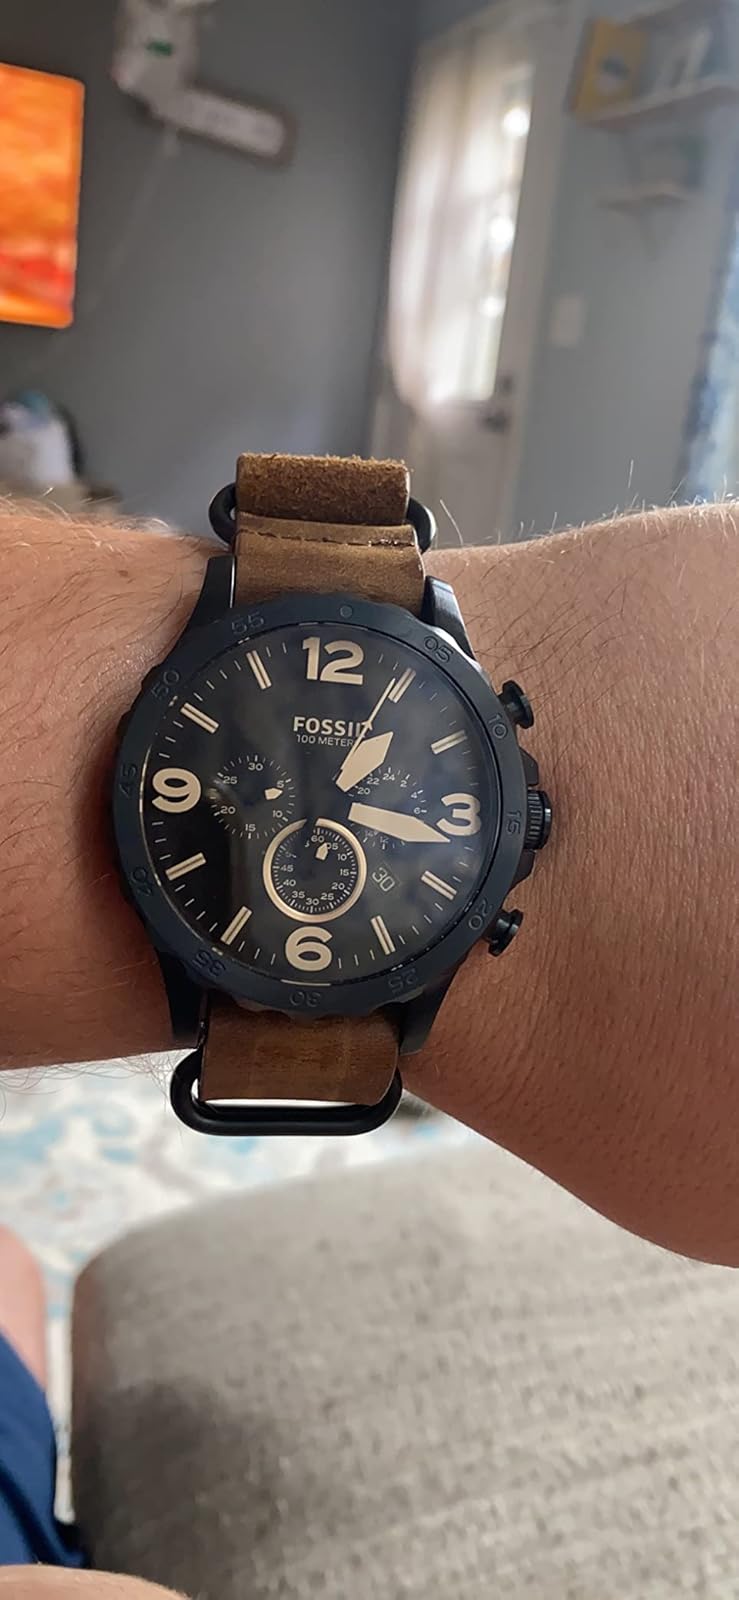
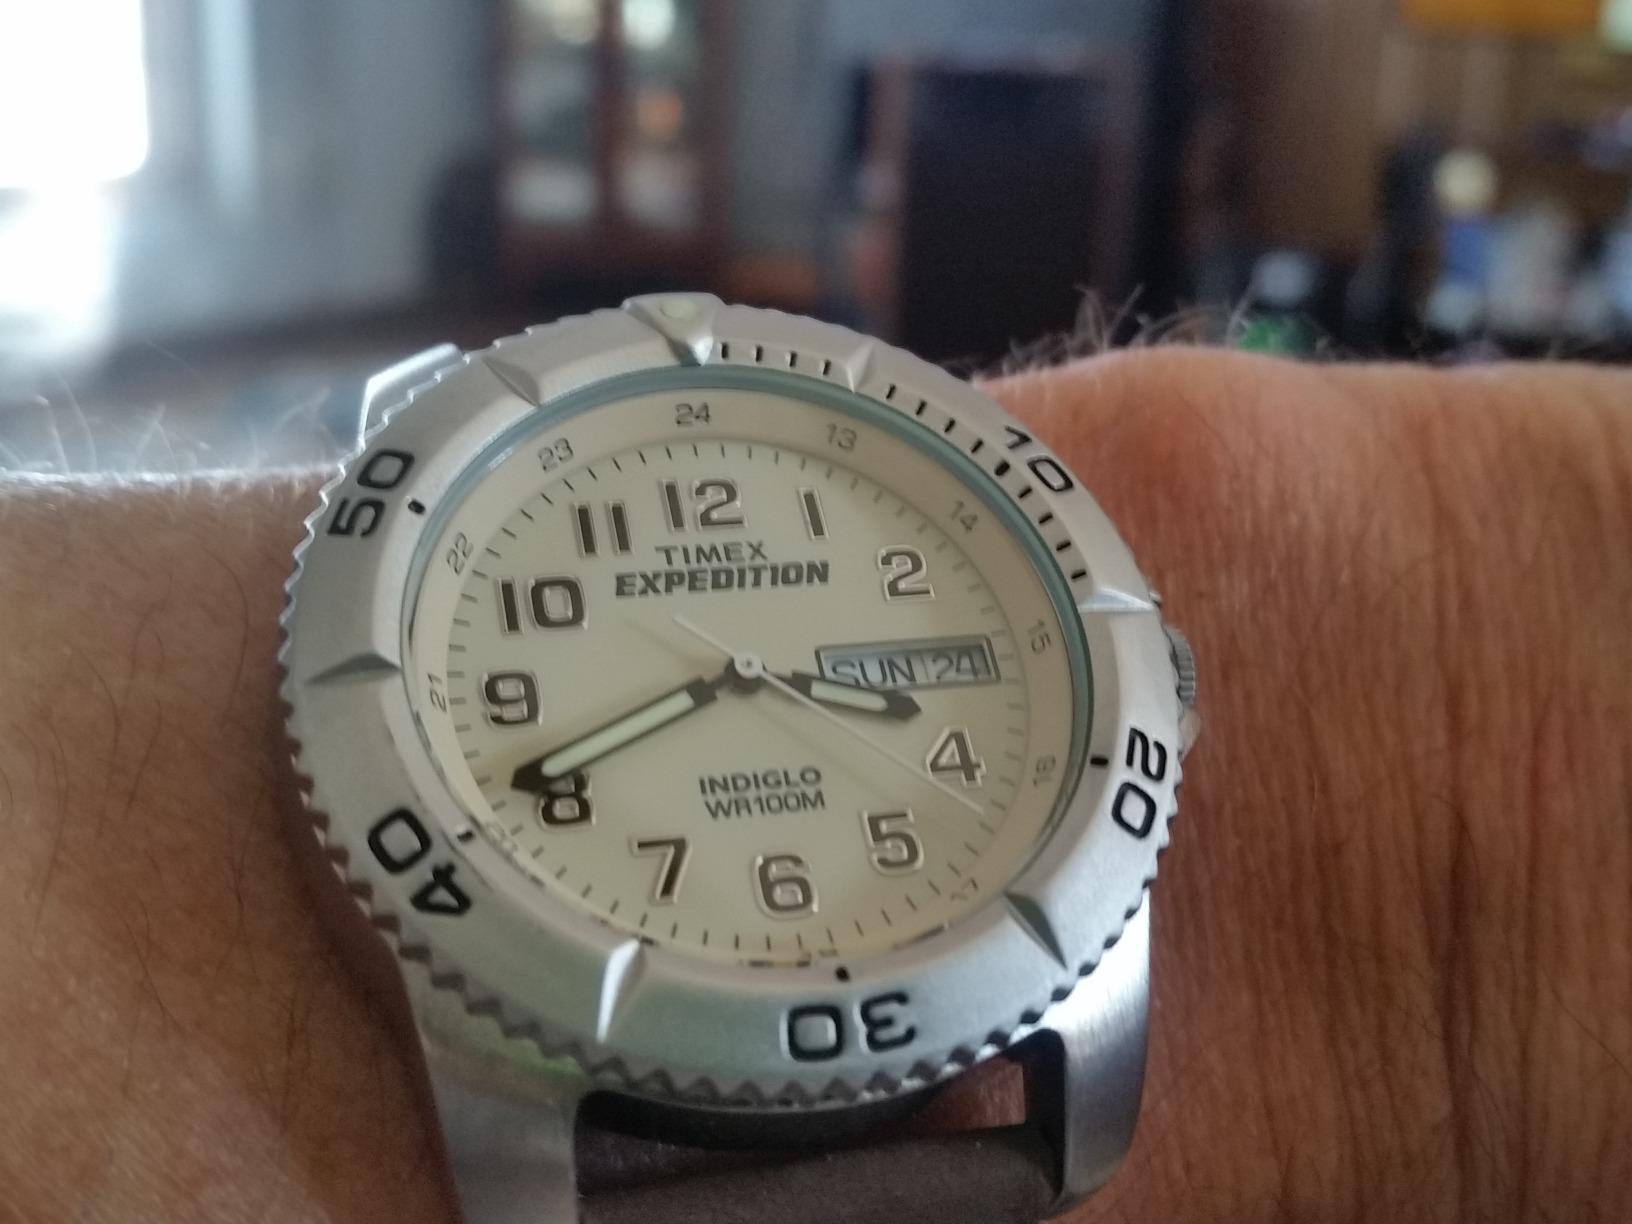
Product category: accessories_watch
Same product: no